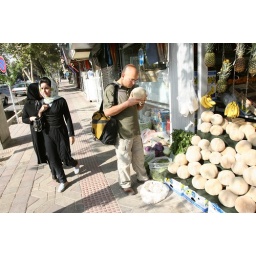
WaterField Cargo bag - perfect for the market in Iran